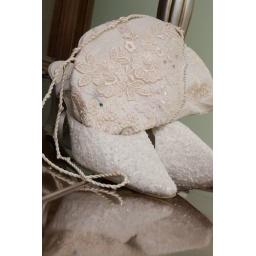
I took a photo of my wife's shoes and bag from our wedding day, this will go in our wedding album.